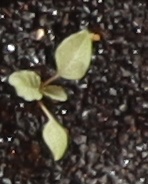
Label: Redroot Pigweed